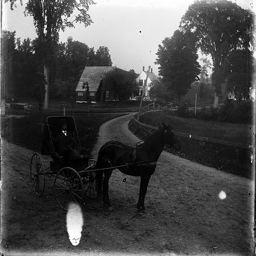
there is a horse and carriage on a small dirt road
A horse pulling a carriage down a dirt road.
A very old style buggy attached to a very pretty horse.
A horse and carriage on a dirt road.
A dark image of a horse drawn carriage.